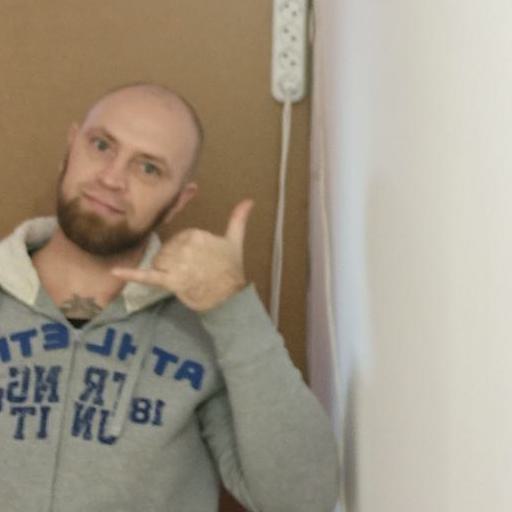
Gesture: call